Valdorf

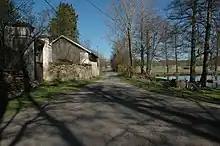
A road in Dolní Valdorf

The village of Valdorf is located south of Horšovský Týn near the Podháj hill. The road connecting Němčice and Horšovský Týn divides it into two parts: Dolní (Lower, in the west) and Horní (Upper, in the east) Valdorf.